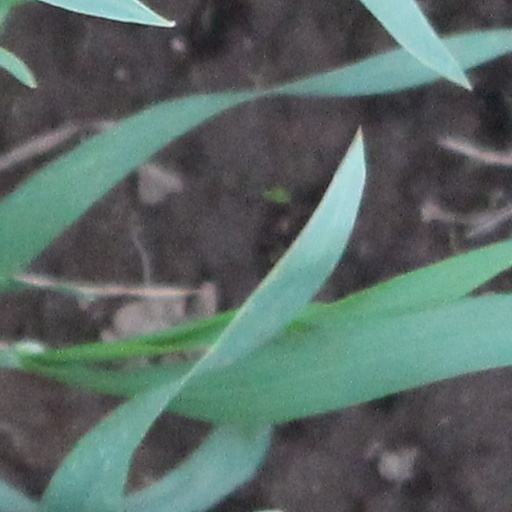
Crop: wheat